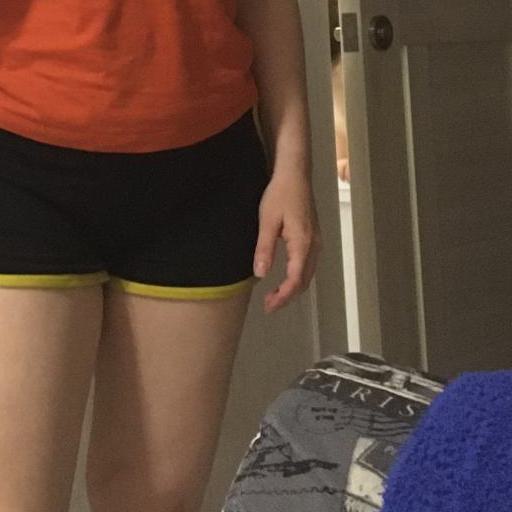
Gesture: no_gesture